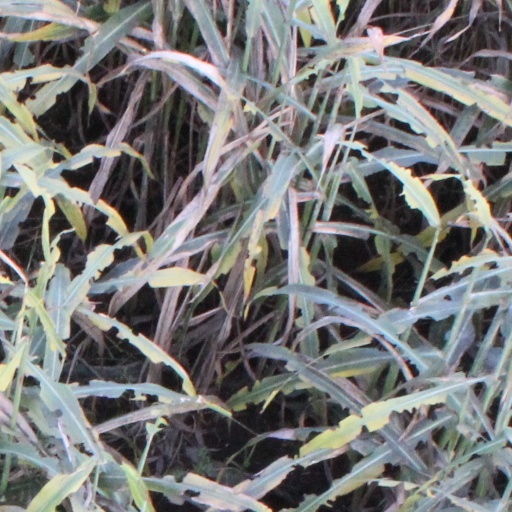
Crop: sorghum